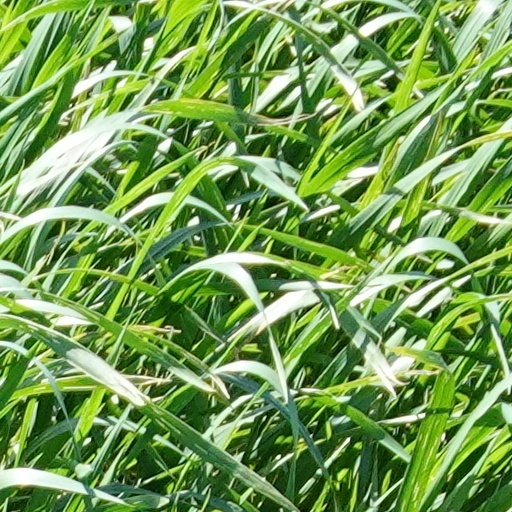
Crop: wheat